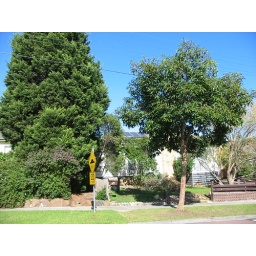
Attempt to show panel installation. Note pine tree on left, next door. Major shade problem in morning!!